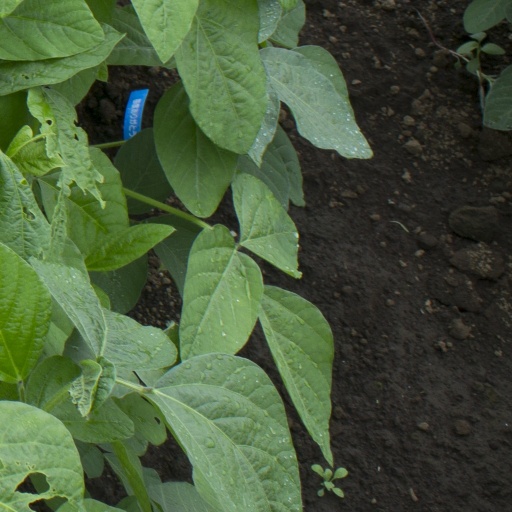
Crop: soybean